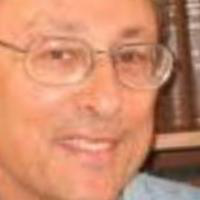
Age group: age 41-55